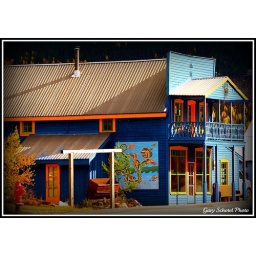
A blue building in Wells, BC